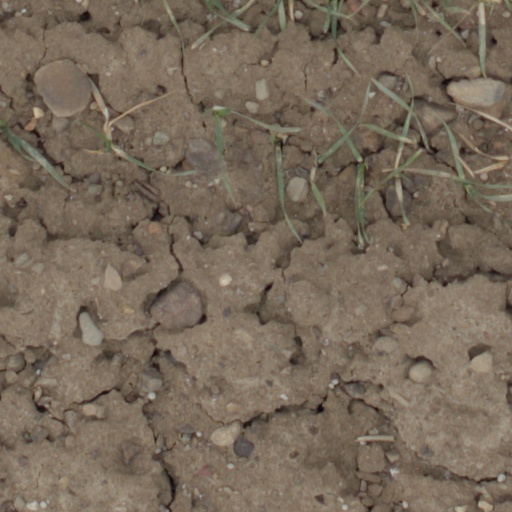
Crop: wheat